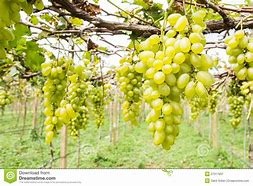
Label: grape